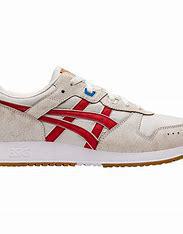
Brand: Asics
Model: Lyte Classic